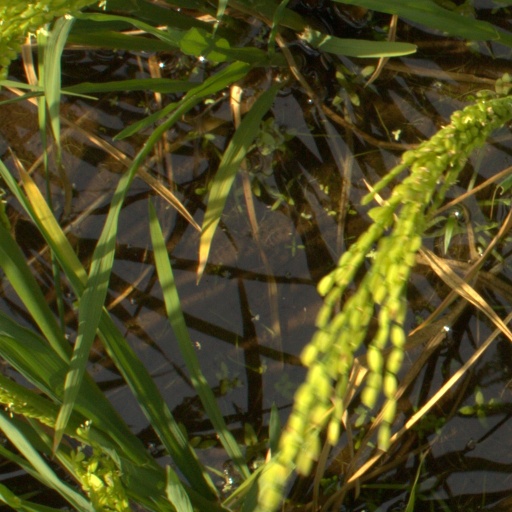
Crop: rice